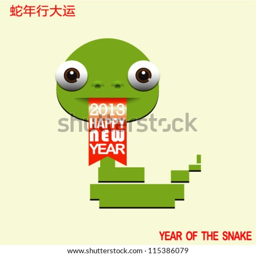
snake , the symbol of year